Rolls-Royce Phantom VII

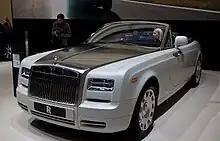
A Phantom Drophead Coupe identical to the Olympic Edition at the 2012 Geneva Motor Show

This is one-off battery electric vehicle version of the Rolls-Royce Phantom with two electric motors mounted on the rear sub-frame rated at and , 1-speed transmission with integrated differential, paint using ceramic nano particles with four layers of Atlantic Chrome paint coats, red double-R badge, Spirit of Ecstasy in Makrolon illuminated in blue LED light, Atlantic chrome-finished dashboard dials, recharging plug and five-pin socket, window frames with rear-mounted tricolour LEDs showing car's charging status, interior wood veneers, leather interior derived from a natural vegetable tanning process christened Corinova, chestnut colour for seat covers and Quebracho Brown for other areas such as the floor and boot lining (both made of durable saddle leather), aluminised foil weave at interior panels, 850 A 338 V Lithium-Nickel-Cobalt-Manganese-Oxide battery pack with 71 kilowatt hour capacity, separate charger units (3 kW each) are fitted to the battery, induction charging unit. The electric propulsion systems was from UQM PowerPhase by UQM Technologies, Inc. Electric drivetrain integration was performed by Lotus Engineering.